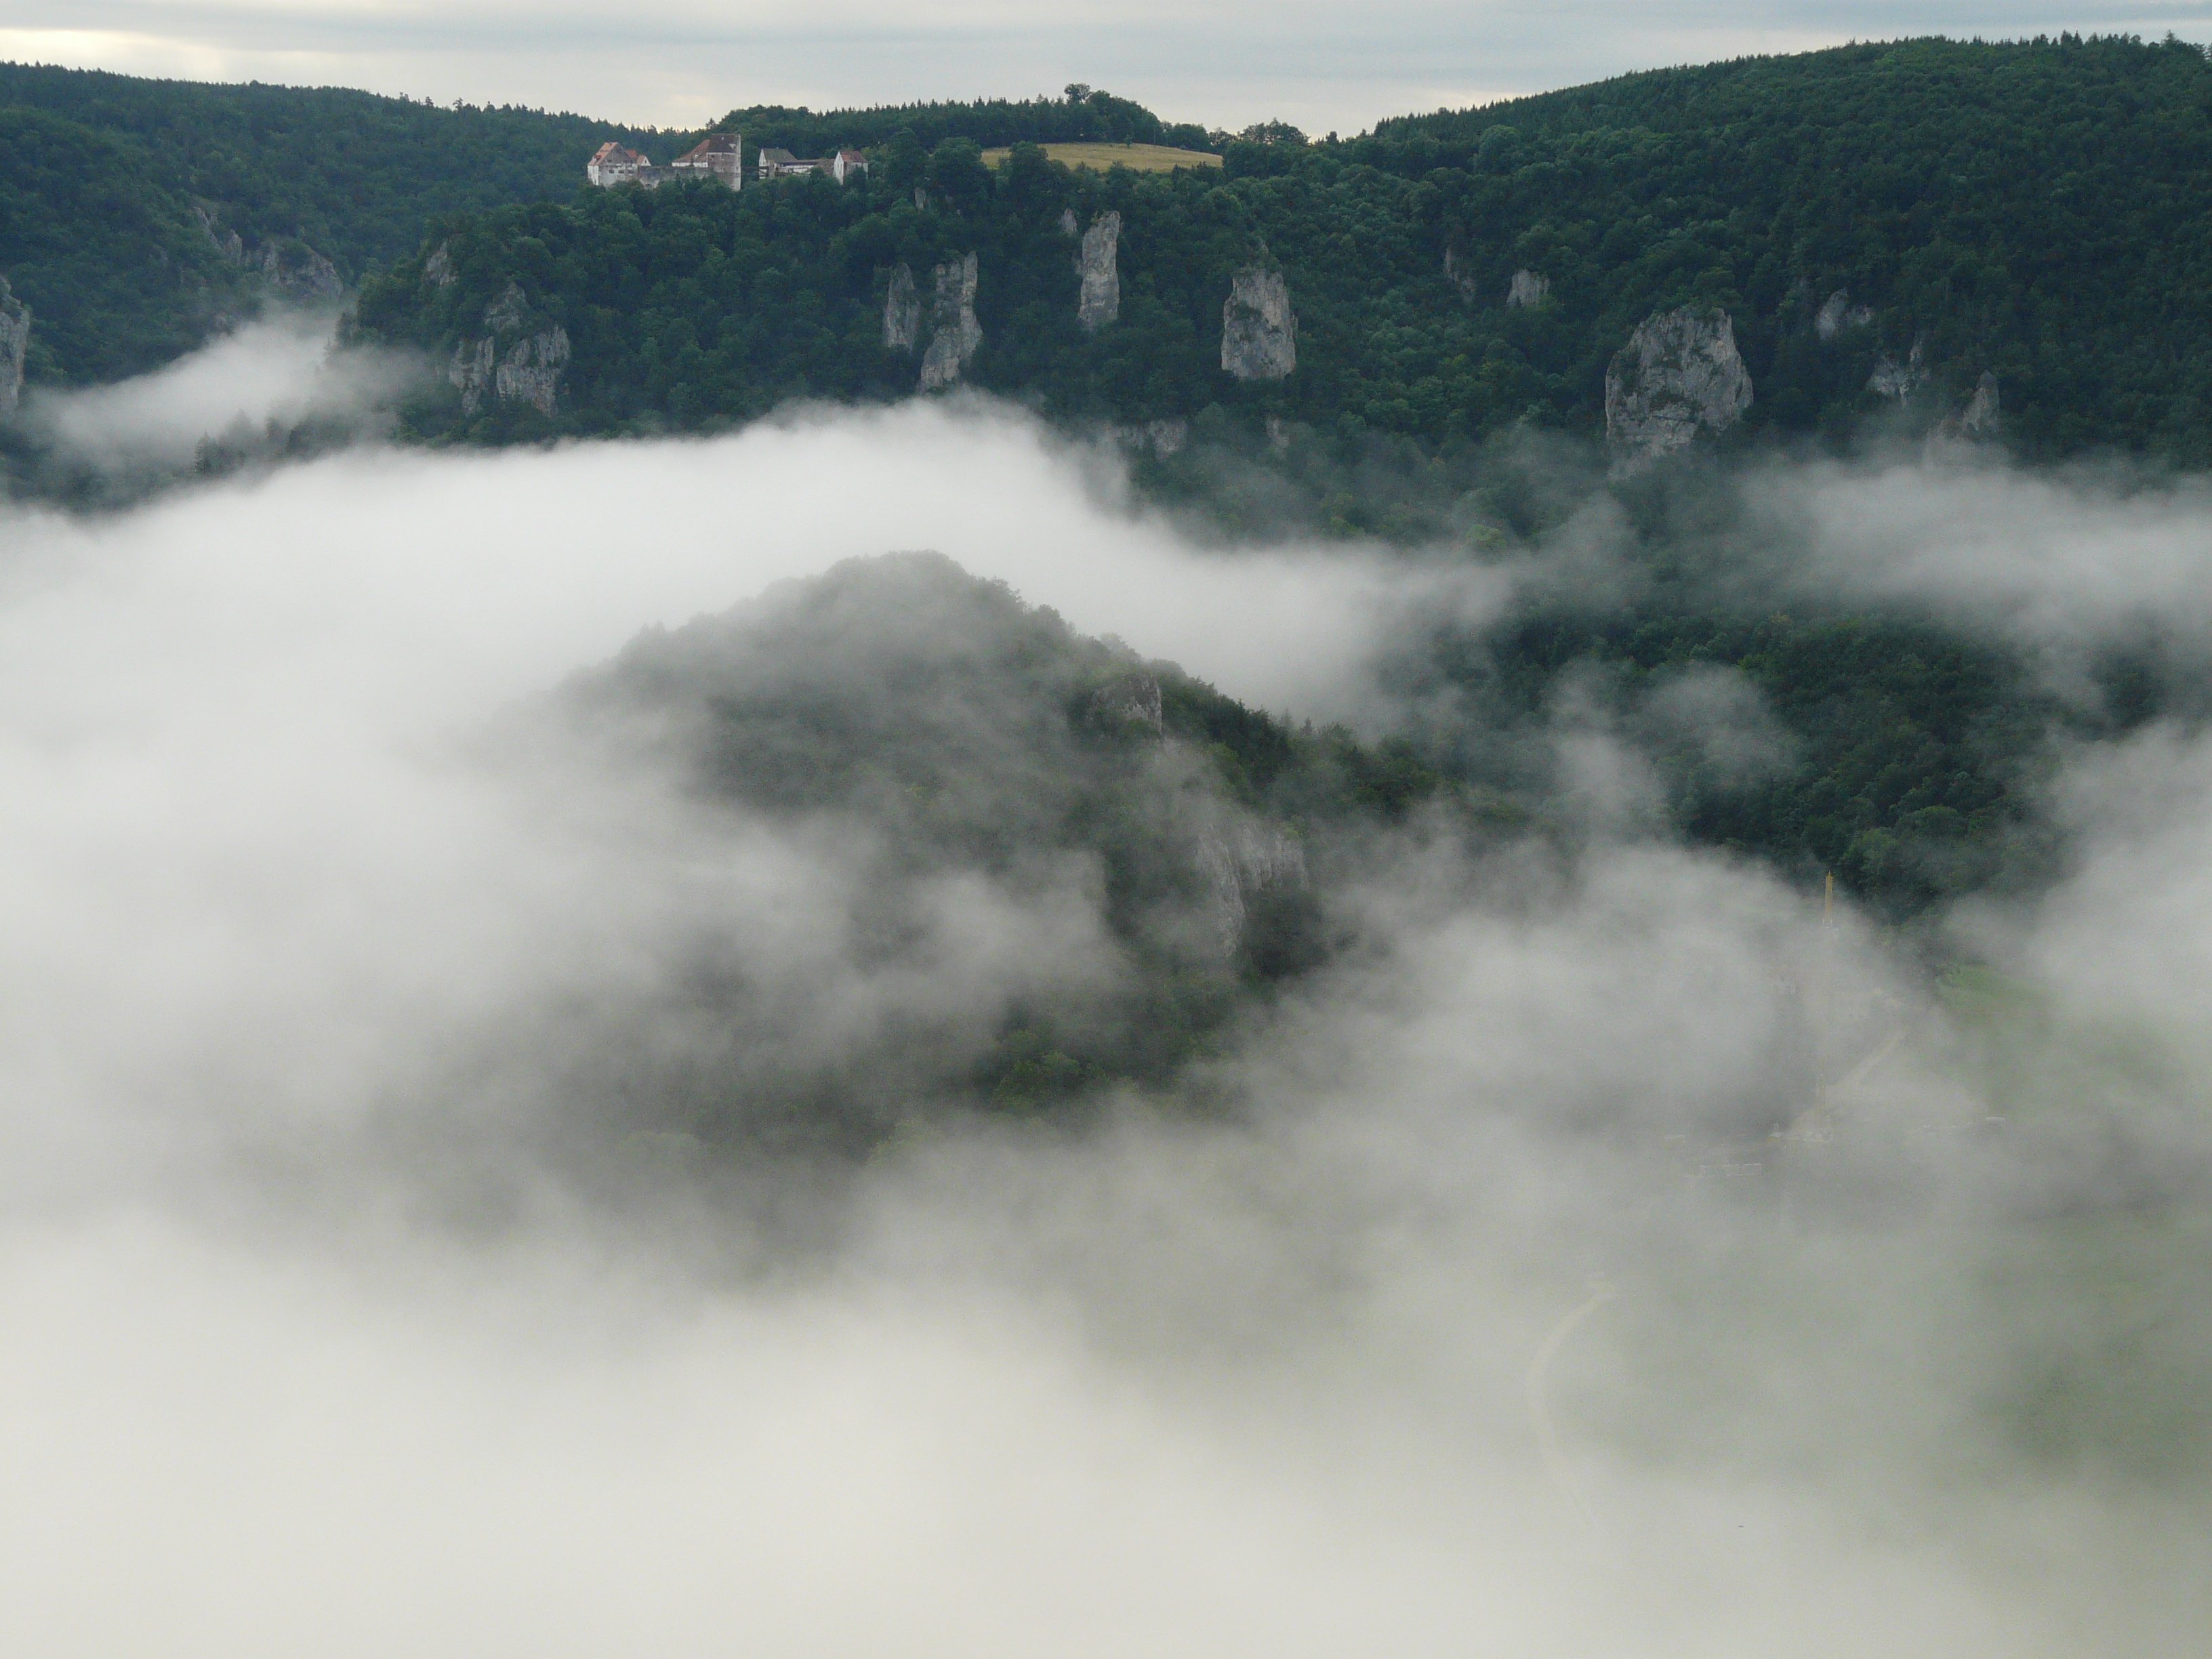
landscape, mountain, cloud, fog, mist, morning, wave, mountain range, weather, haze, clouds, danube valley, atmospheric phenomenon, atmosphere of earth, geological phenomenon, vild tejn